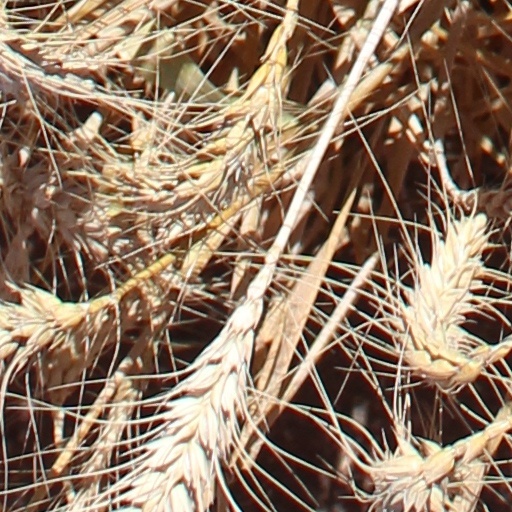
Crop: wheat